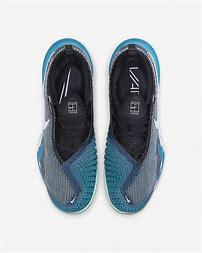
Brand: Nike
Model: Court React Vapor NXT